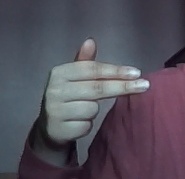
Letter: ghain